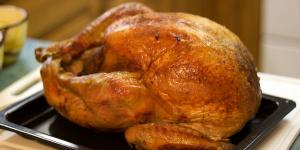
pavo al horno para el dia de accion de gracias